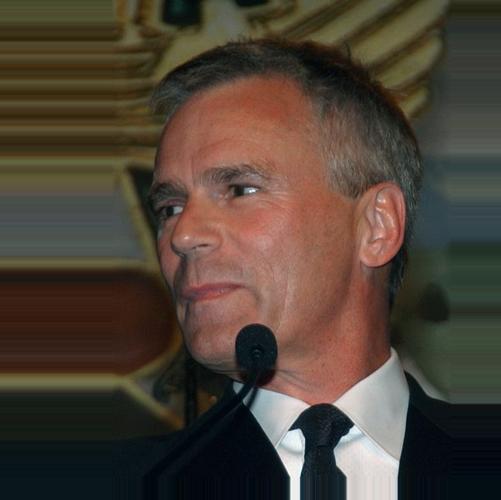
Age: 53